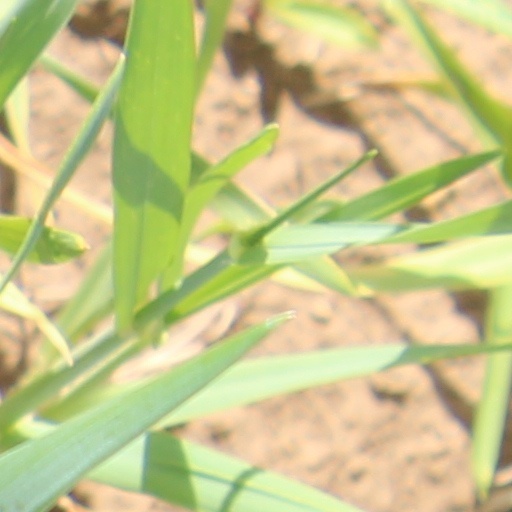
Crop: wheat